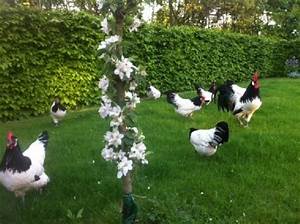
Label: gallina